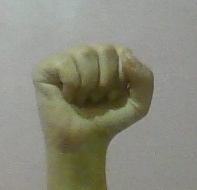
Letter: saad